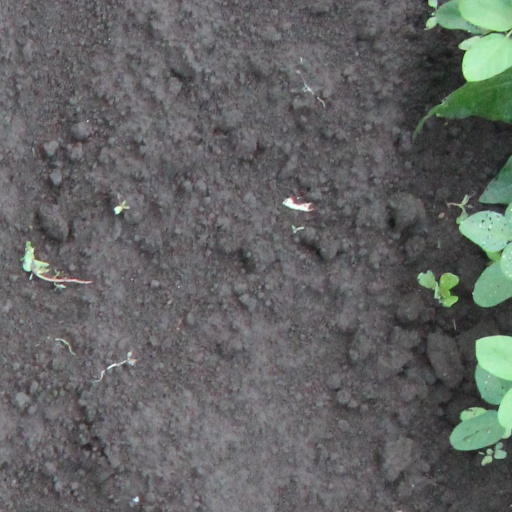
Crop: soybean